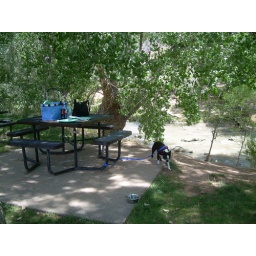
Picnic spot at the George A. Barker park, right next to a nice river and under beautiful shade trees